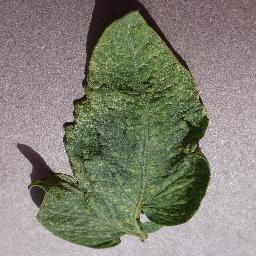
Label: Tomato___Spider_mites Two-spotted_spider_mite